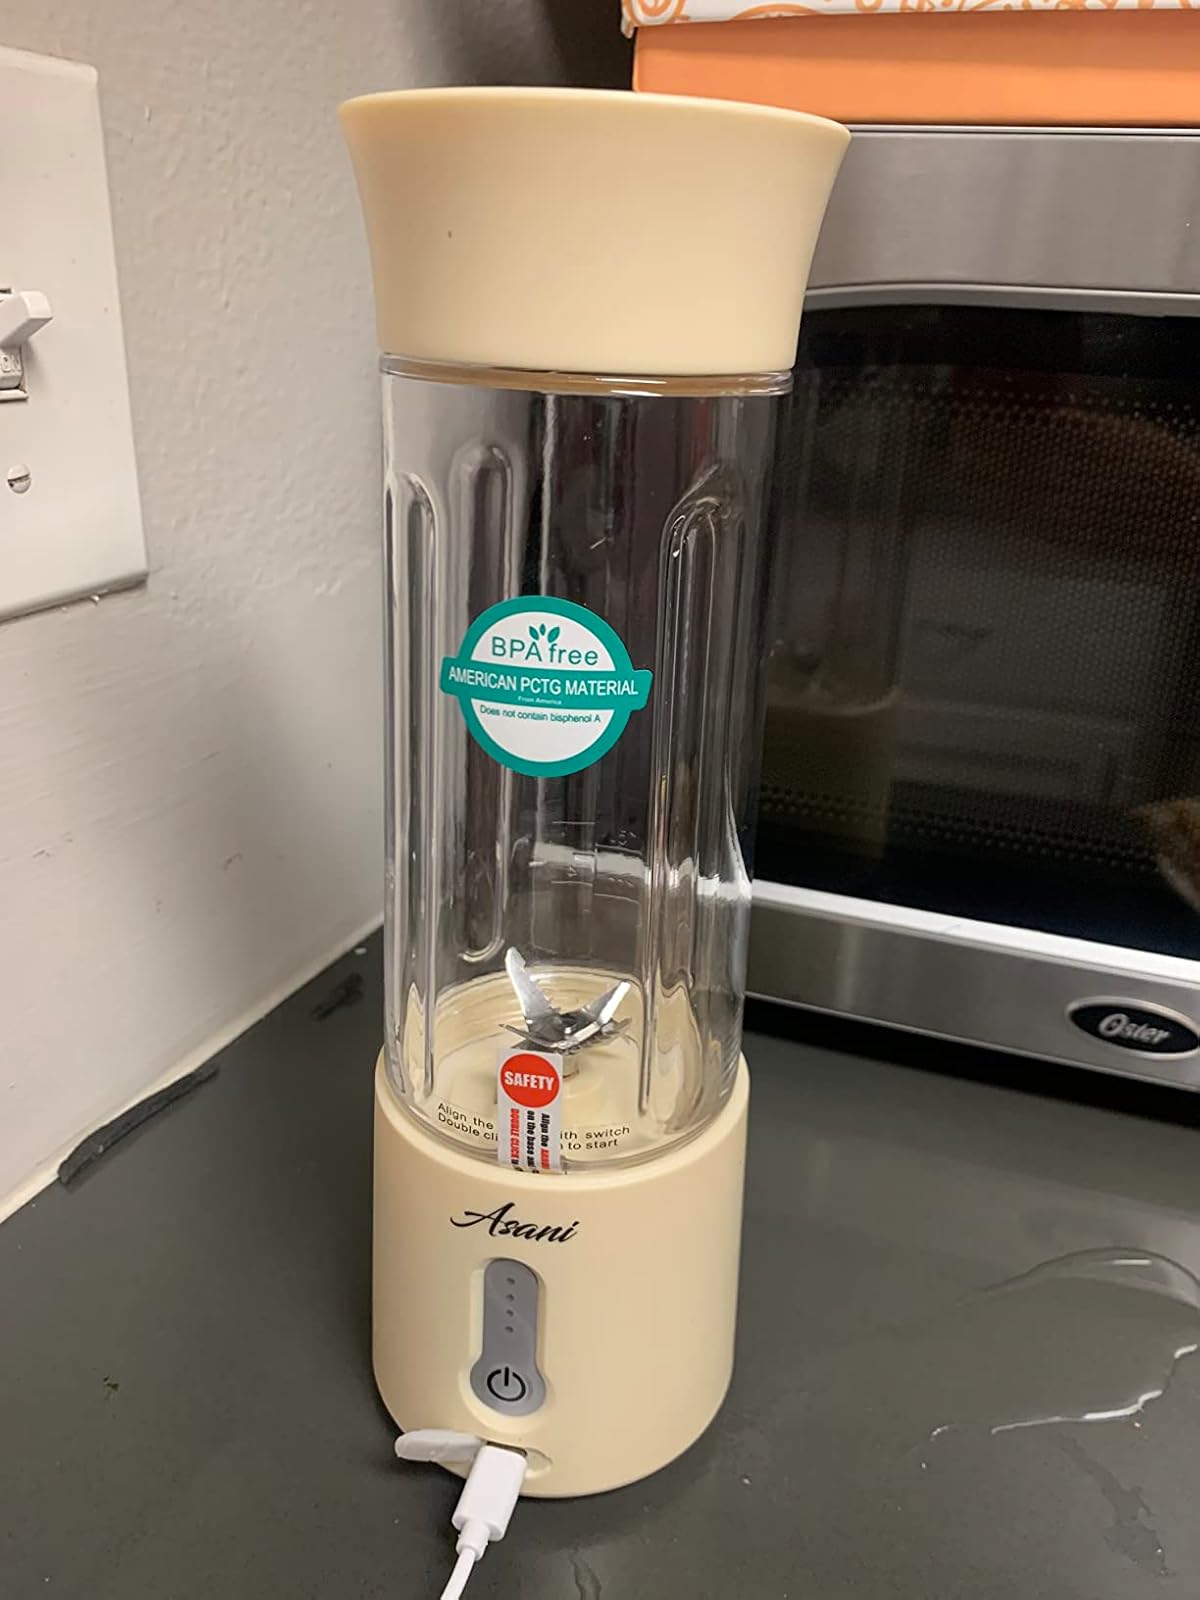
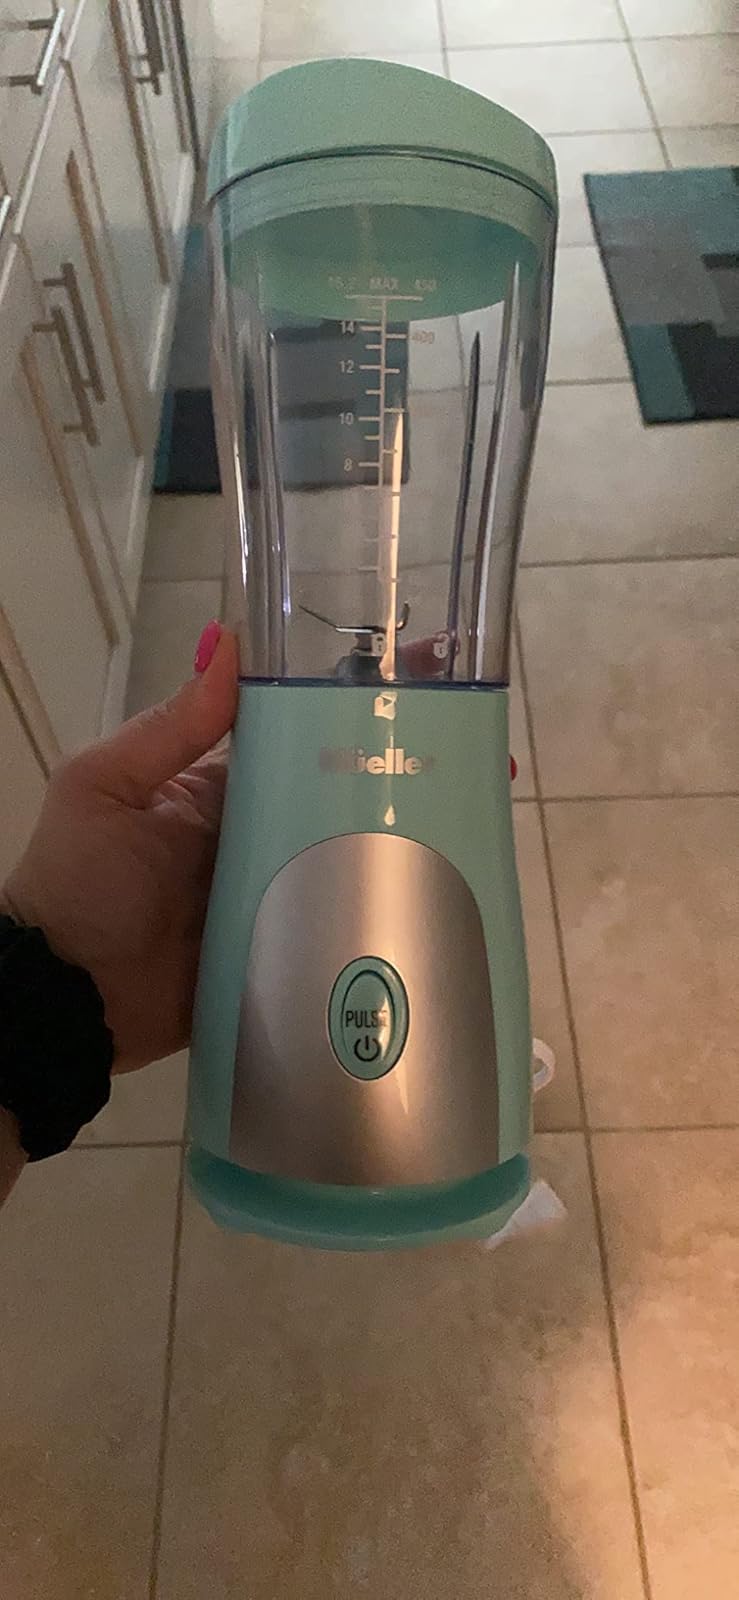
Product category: items_blender
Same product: no